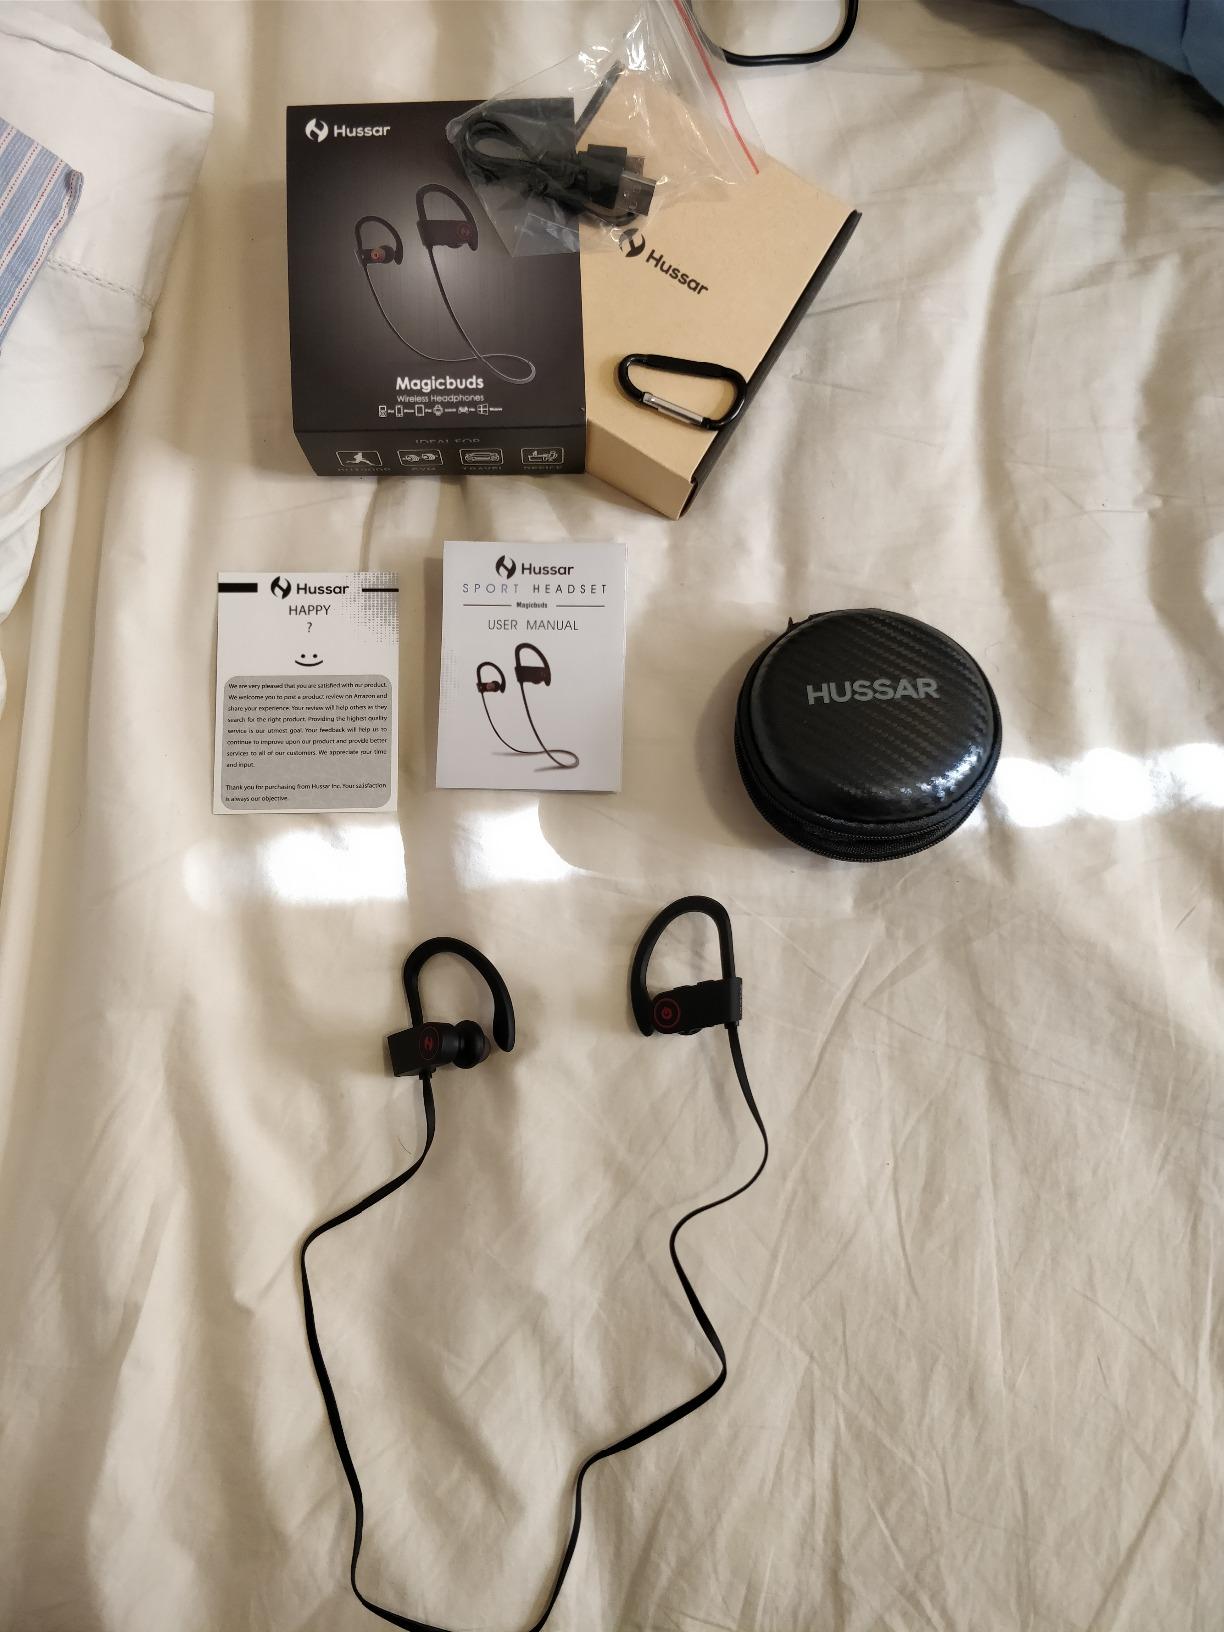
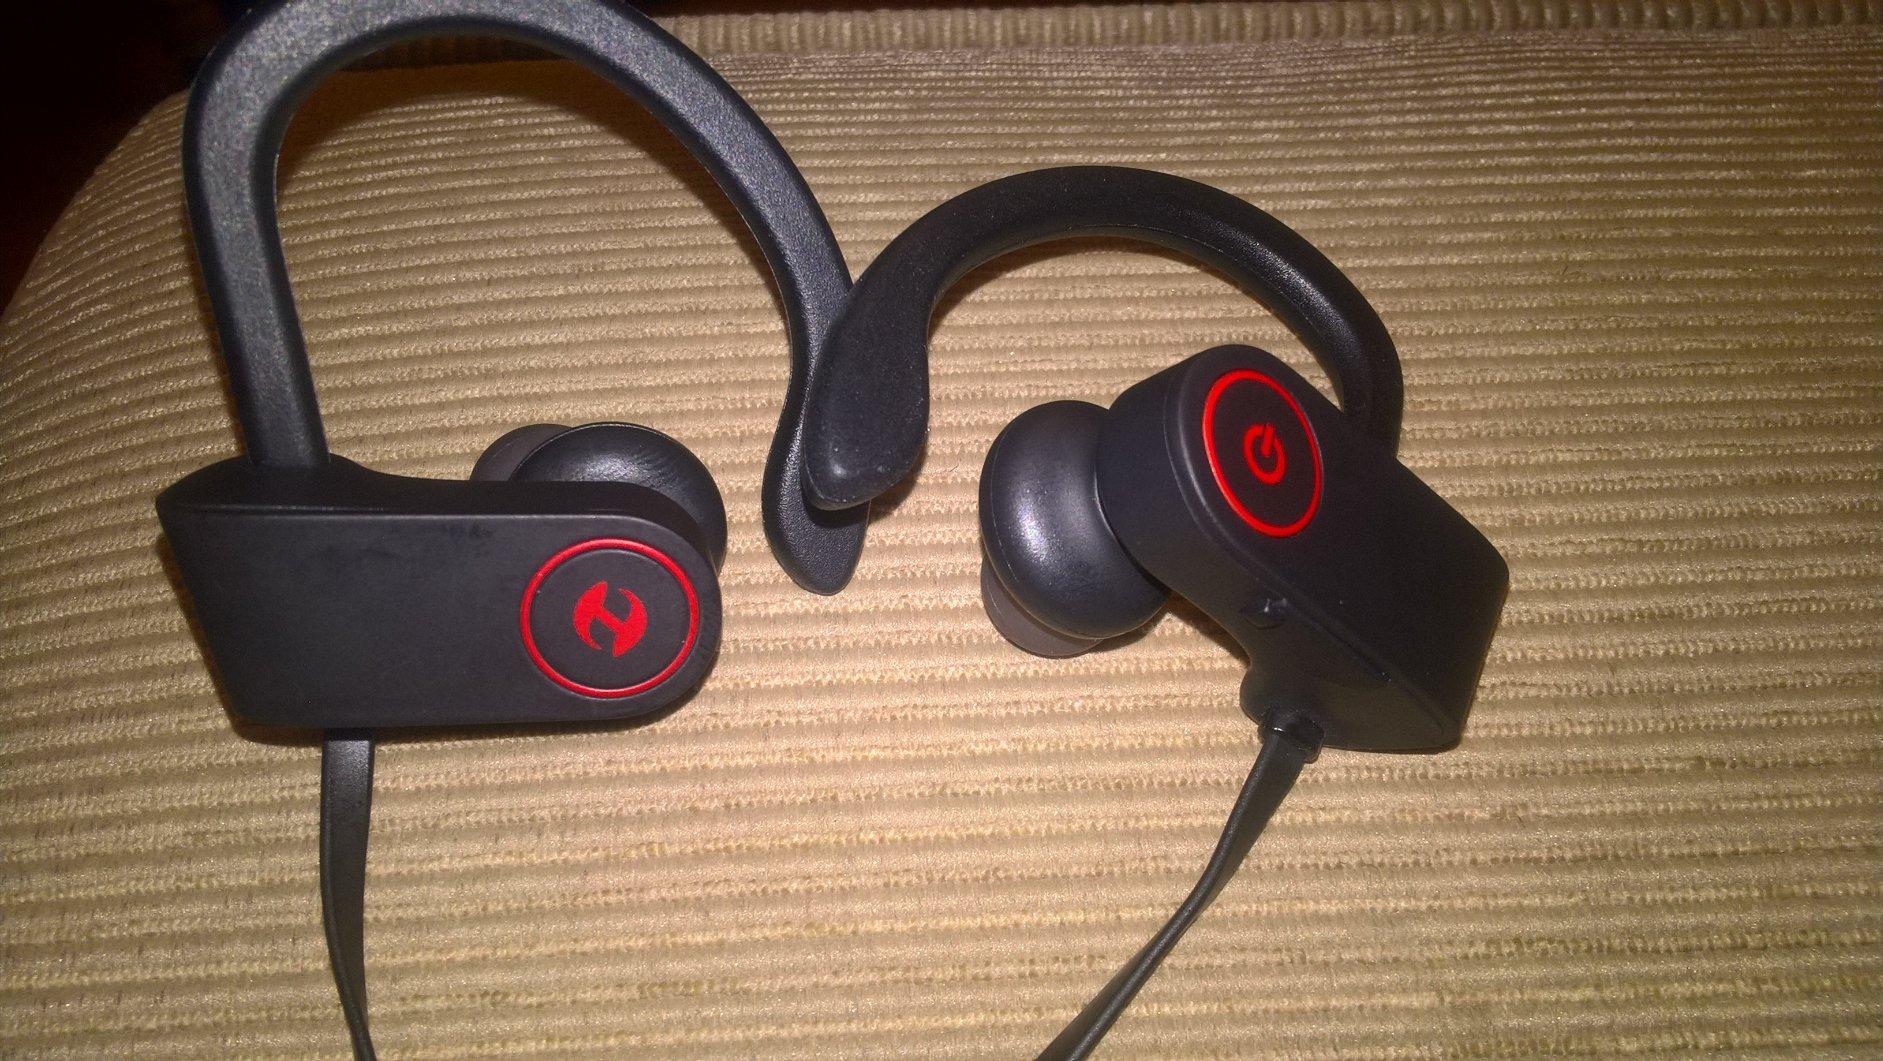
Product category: headphones
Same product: yes